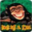
Label: chimpanzee